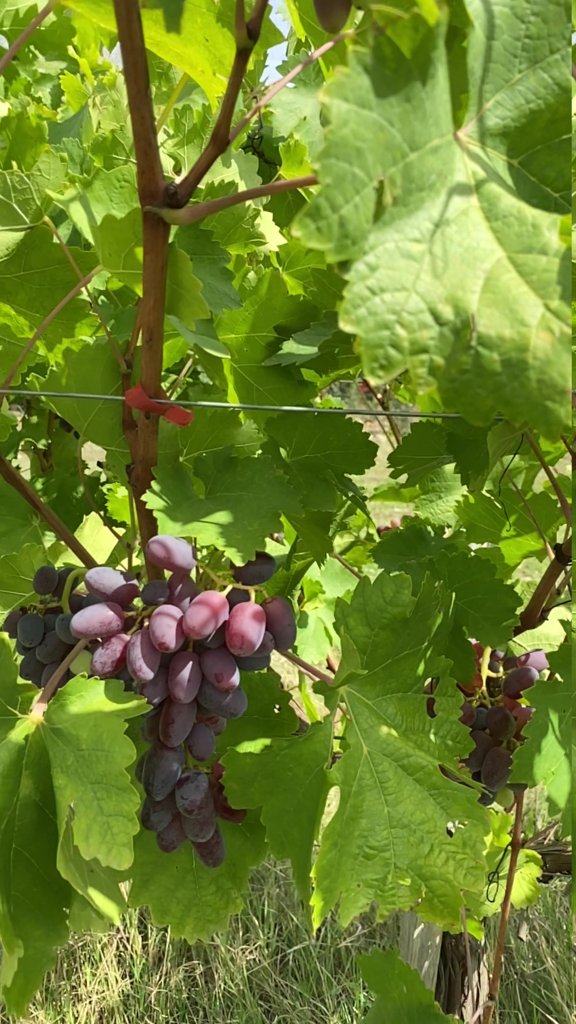
Berries visible: 63
Grape clusters: 3